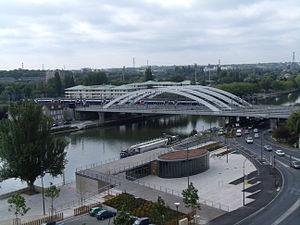
Le pont ferroviaire entre Pontoise et Saint-Ouen-l'Aumone
Pontoise est une commune française située en région Île-de-France, sur la rive droite de l'Oise, à environ vingt-cinq kilomètres au nord-ouest de Paris.
La ligne de Saint-Denis à Dieppe, aussi connue sous le nom de ses deux tronçons ligne de Saint-Denis à Pontoise et ligne de Pontoise à Dieppe est une ligne ferroviaire française reliant la gare de Saint-Denis, dans la proche banlieue nord de Paris, à la gare de Dieppe, en Seine-Maritime. D’une longueur de 161 km seulement, elle est la plus courte ligne à avoir été construite entre Paris et la mer. Elle constitue la ligne nᵒ 330 000 du réseau ferré national.
La gare de Pontoise est une gare ferroviaire française de la ligne de Saint-Denis à Dieppe et de la ligne d'Achères à Pontoise, située en contrebas au sud du centre-ville dans la vallée de la Viosne sur le territoire de la commune de Pontoise dans le département du Val-d'Oise en région Île-de-France.